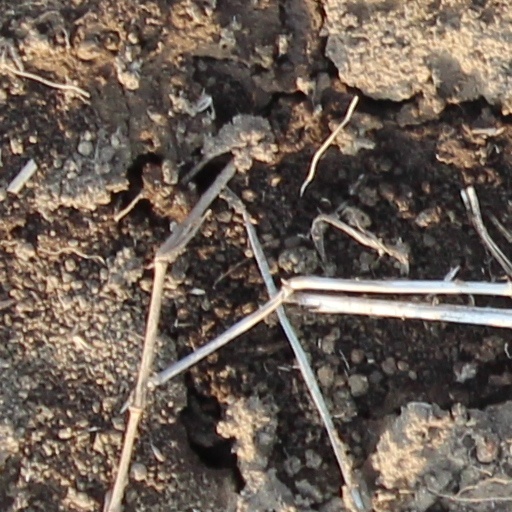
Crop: wheat